Conference on Neural Information Processing Systems

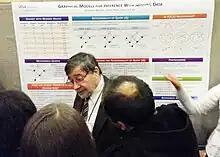
Judea Pearl at his poster at the 2013 Conference on Neural Information Processing Systems

Along with machine learning and neuroscience, other fields represented at NeurIPS include cognitive science, psychology, computer vision, statistical linguistics, and information theory. Over the years, NeurIPS became a premier conference on machine learning and although the 'Neural' in the NeurIPS acronym had become something of a historical relic, the resurgence of deep learning in neural networks since 2012, fueled by faster computers and big data, has led to achievements in speech recognition, object recognition in images, image captioning, language translation and world championship performance in the game of Go, based on neural architectures inspired by the hierarchy of areas in the visual cortex (ConvNet) and reinforcement learning inspired by the basal ganglia (Temporal difference learning).